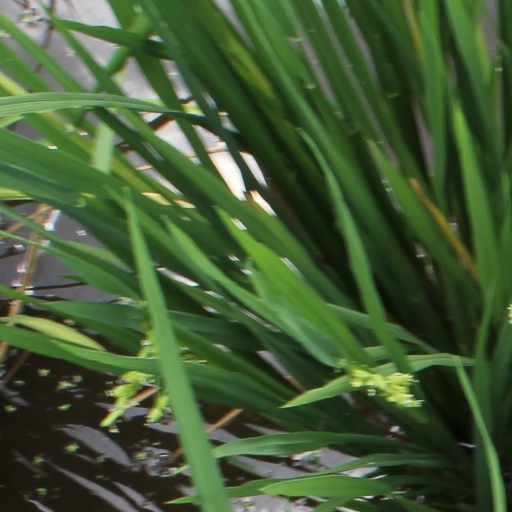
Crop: rice